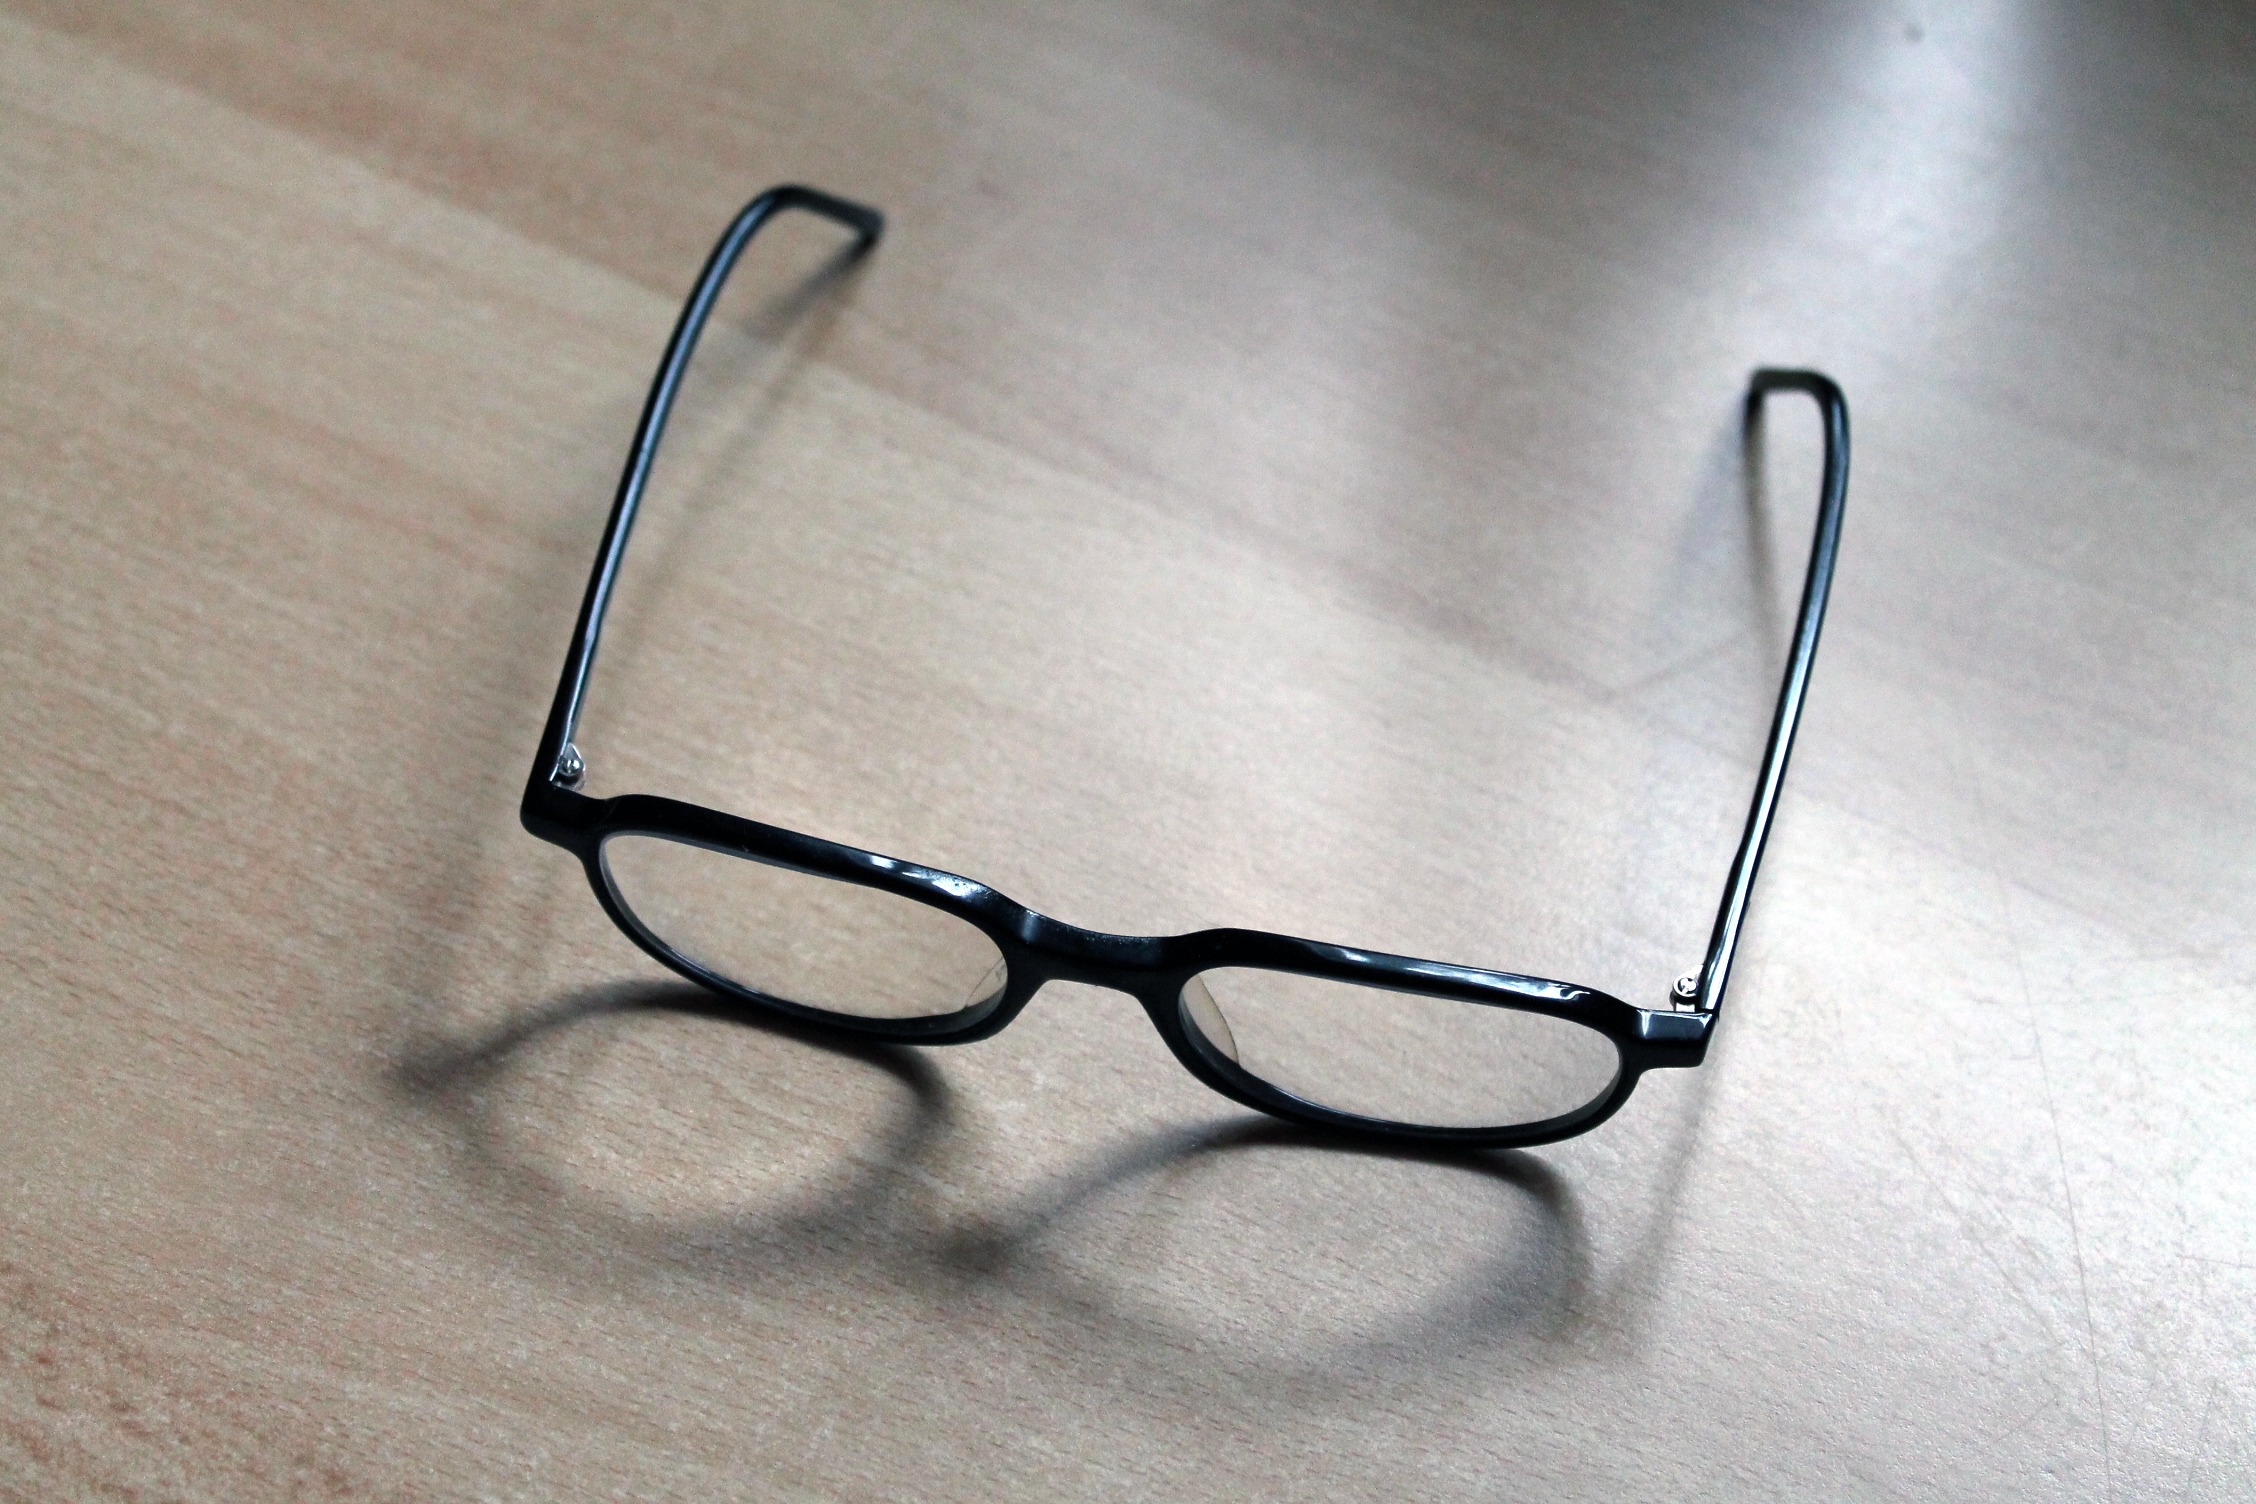
glasses, eyewear, reading glasses, black glasses, vision care